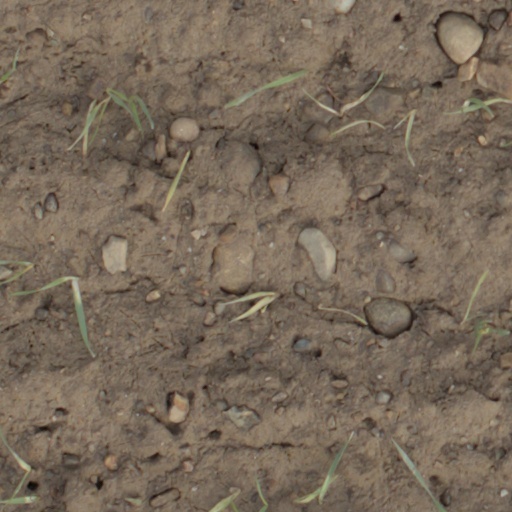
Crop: wheat